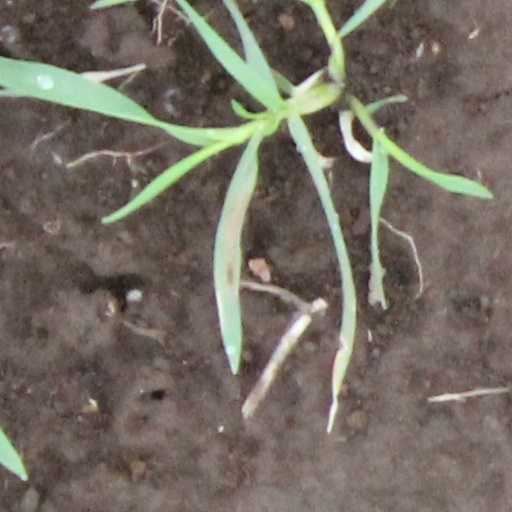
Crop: wheat